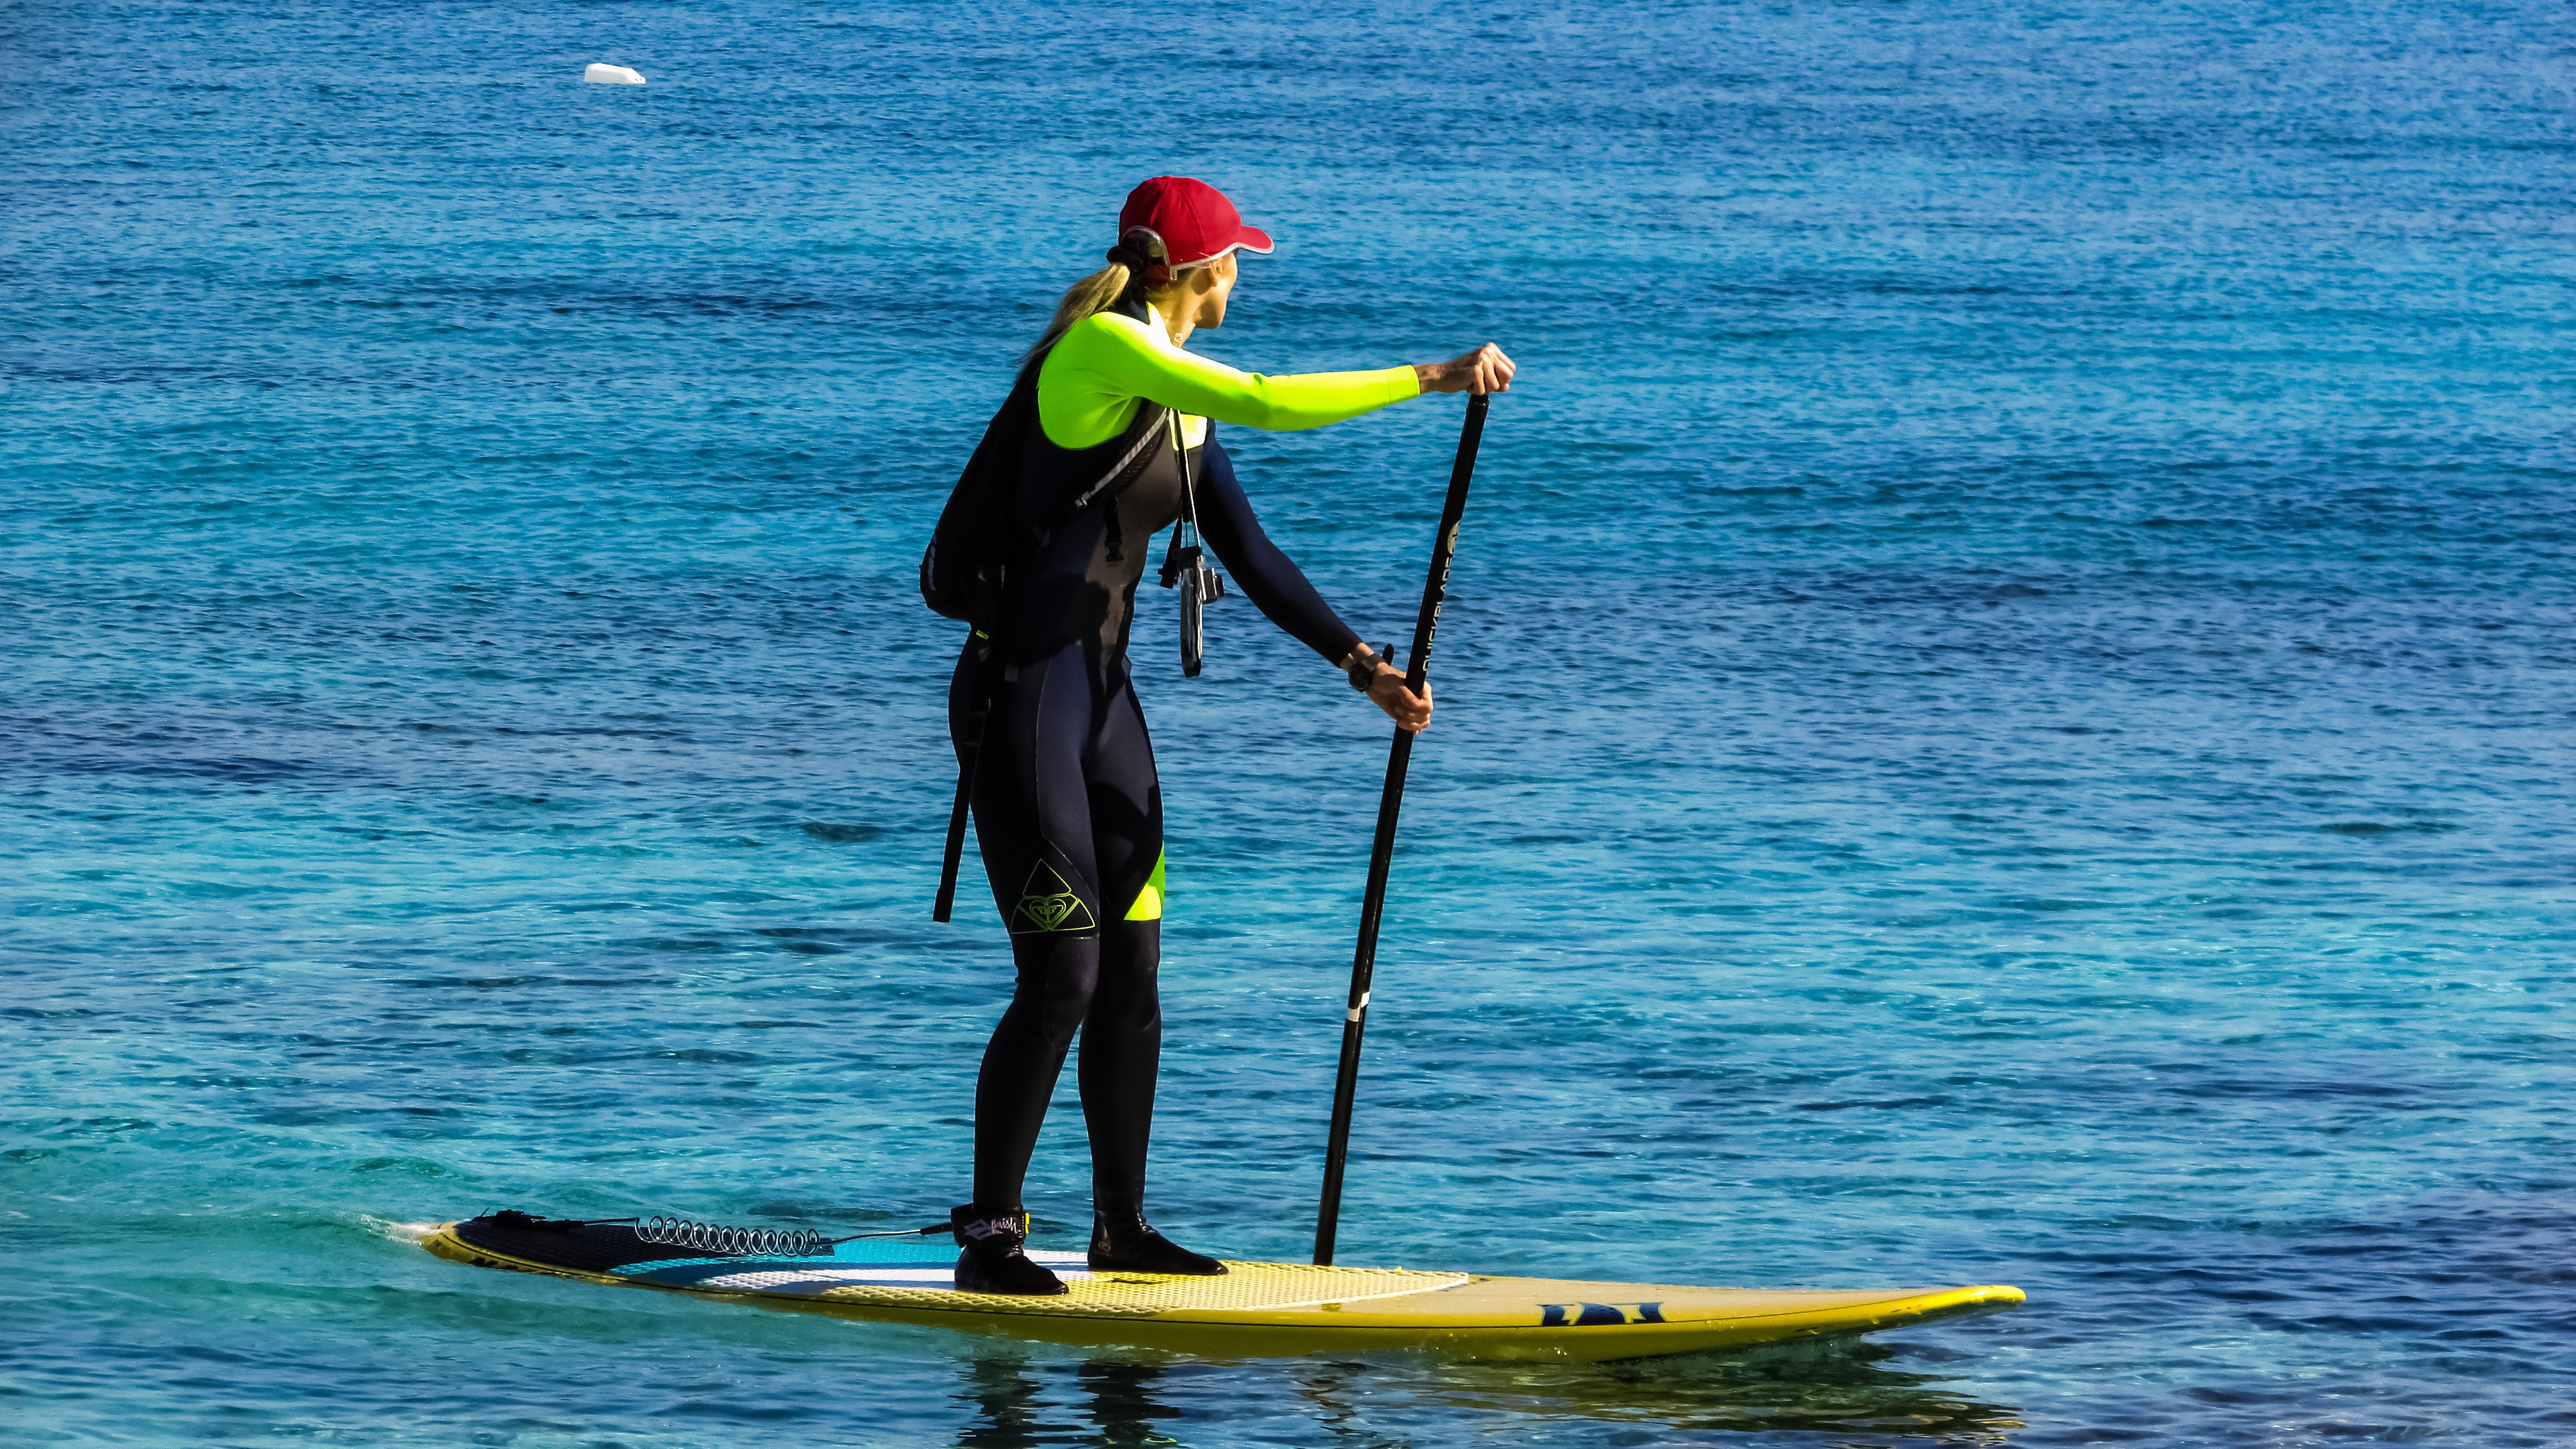
beach, sea, outdoor, board, woman, sport, wind, surfer, surfing, paddle, vehicle, equipment, sailing, surfboard, extreme sport, lifestyle, leisure, fitness, activity, sports equipment, stand, fun, sports, boating, windsurfing, athlete, canoeing, paddleboarding, water sport, sea kayak, stand up paddle surfing, wind wave, surfing equipment and supplies, surface water sports, sport equipment